E Clampus Vitus

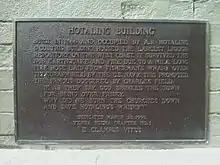
A plaque placed by E Clampus Vitus in San Francisco, California.

At the ECV's peak, around 1870, so many miners were members that mining camps might shut down during ECV celebrations (some mining towns had two chapters).